Takht-e Foulad

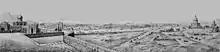
A panorama of the cemetery in the 19th century by Pascal Coste, published 1840

The cemetery was expanded during the Safavid era, under the rule of Shah Suleiman I. But later on during the rule of the Safavid Shah Soltan Hoseyn, many of the mausoleums from the Ilkhanid era were demolished, under the orders of Mohammad-Baqer Majlesi, the Shaykh-ol Islam hired by the ruler. The Sufis and their dervishes were also banned from visiting the cemetery, regardless whether they were Shi'ite or not. During the rule of Nader Shah Afshar, the cemetery was largely ignored, save for a small number of burials.